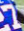
Number: 7